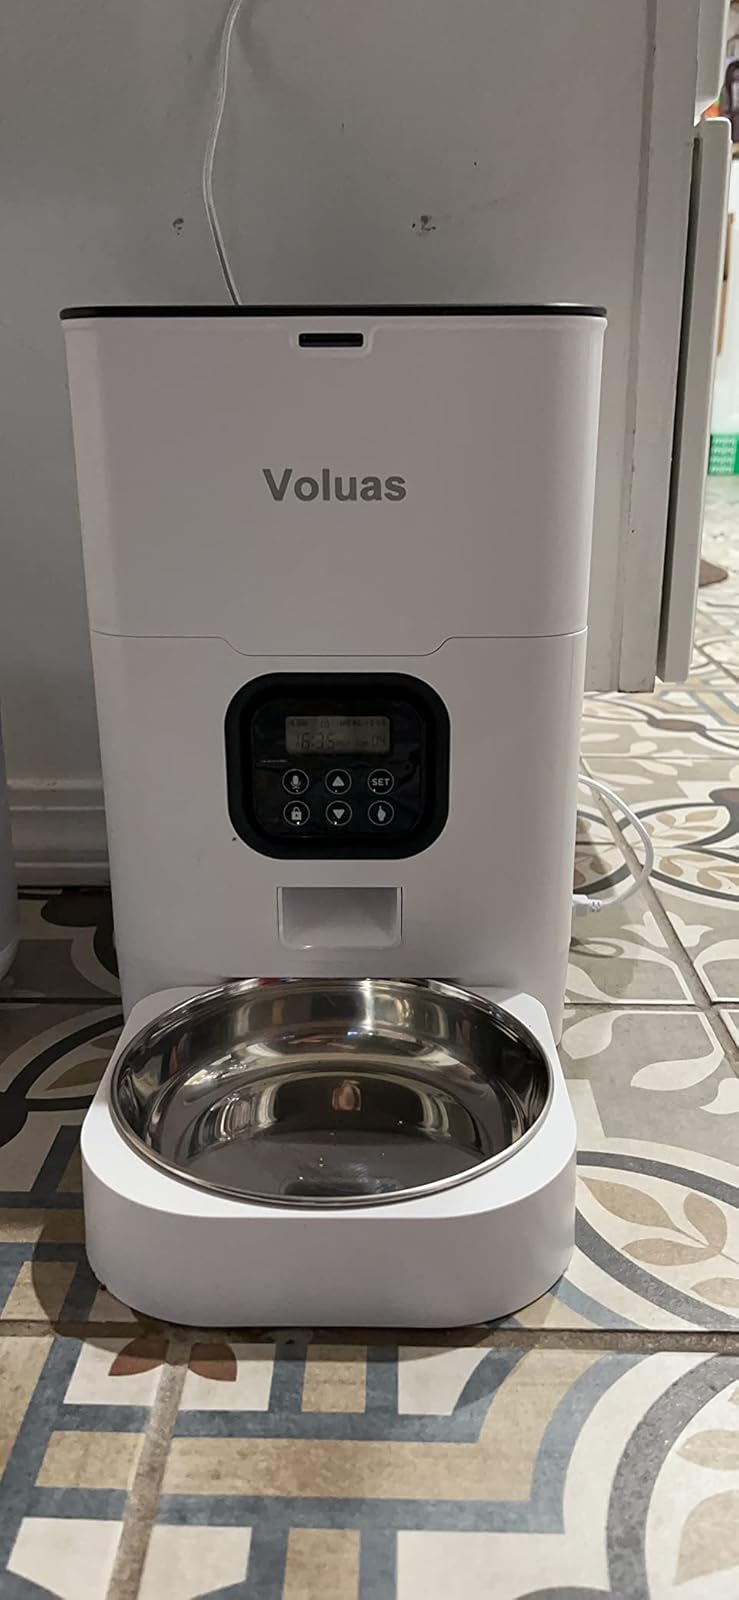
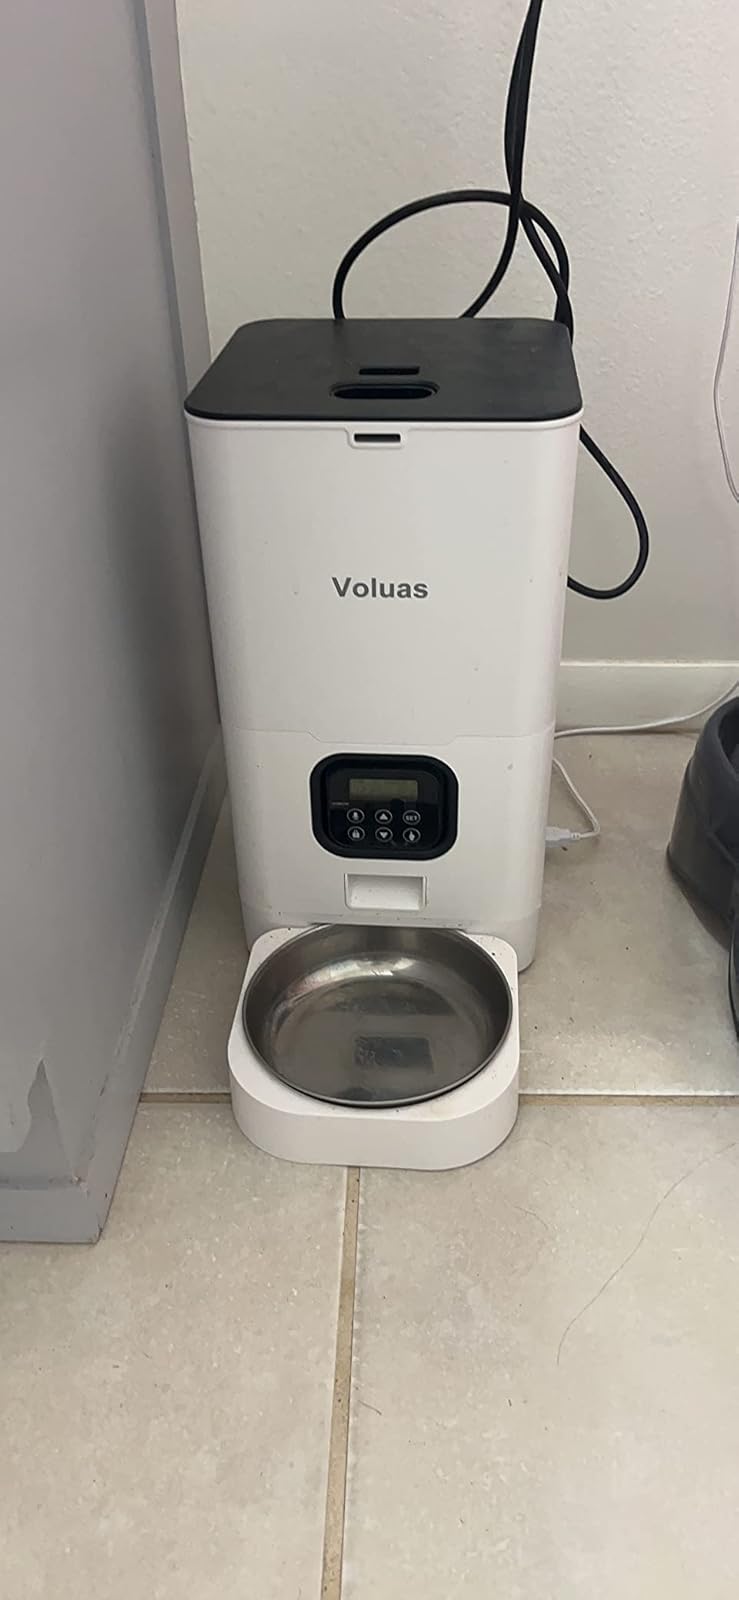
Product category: items_feeder
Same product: yes